Marc Molinaro

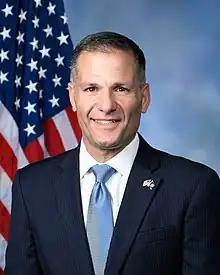
Official portrait, 2022

Marcus James Molinaro (born October 8, 1975) is an American politician who served as the U.S. representative for New York's 19th congressional district from 2023 to 2025. A member of the Republican Party, Molinaro was a member of the Dutchess County Legislature and the New York State Assembly before being elected county executive of Dutchess County, New York in 2011. He was reelected county executive in 2015 and 2019. Molinaro is also a former mayor of Tivoli; when he became mayor at age 19, he was the youngest mayor in the United States at that time. Molinaro was the Republican nominee for governor of New York in 2018, losing to Democratic incumbent Andrew Cuomo.